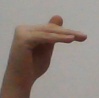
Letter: khaa